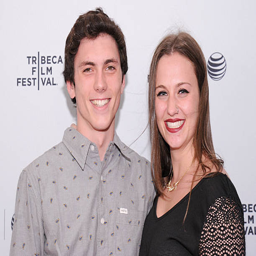
person and guest attend the premiere during festival .